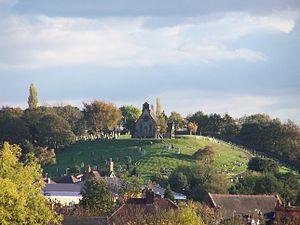
Kimberley est une ville du comté de Nottinghamshire, en Angleterre, naguère célèbre pour ses mines de charbon et sa brasserie, aujourd'hui fermées.